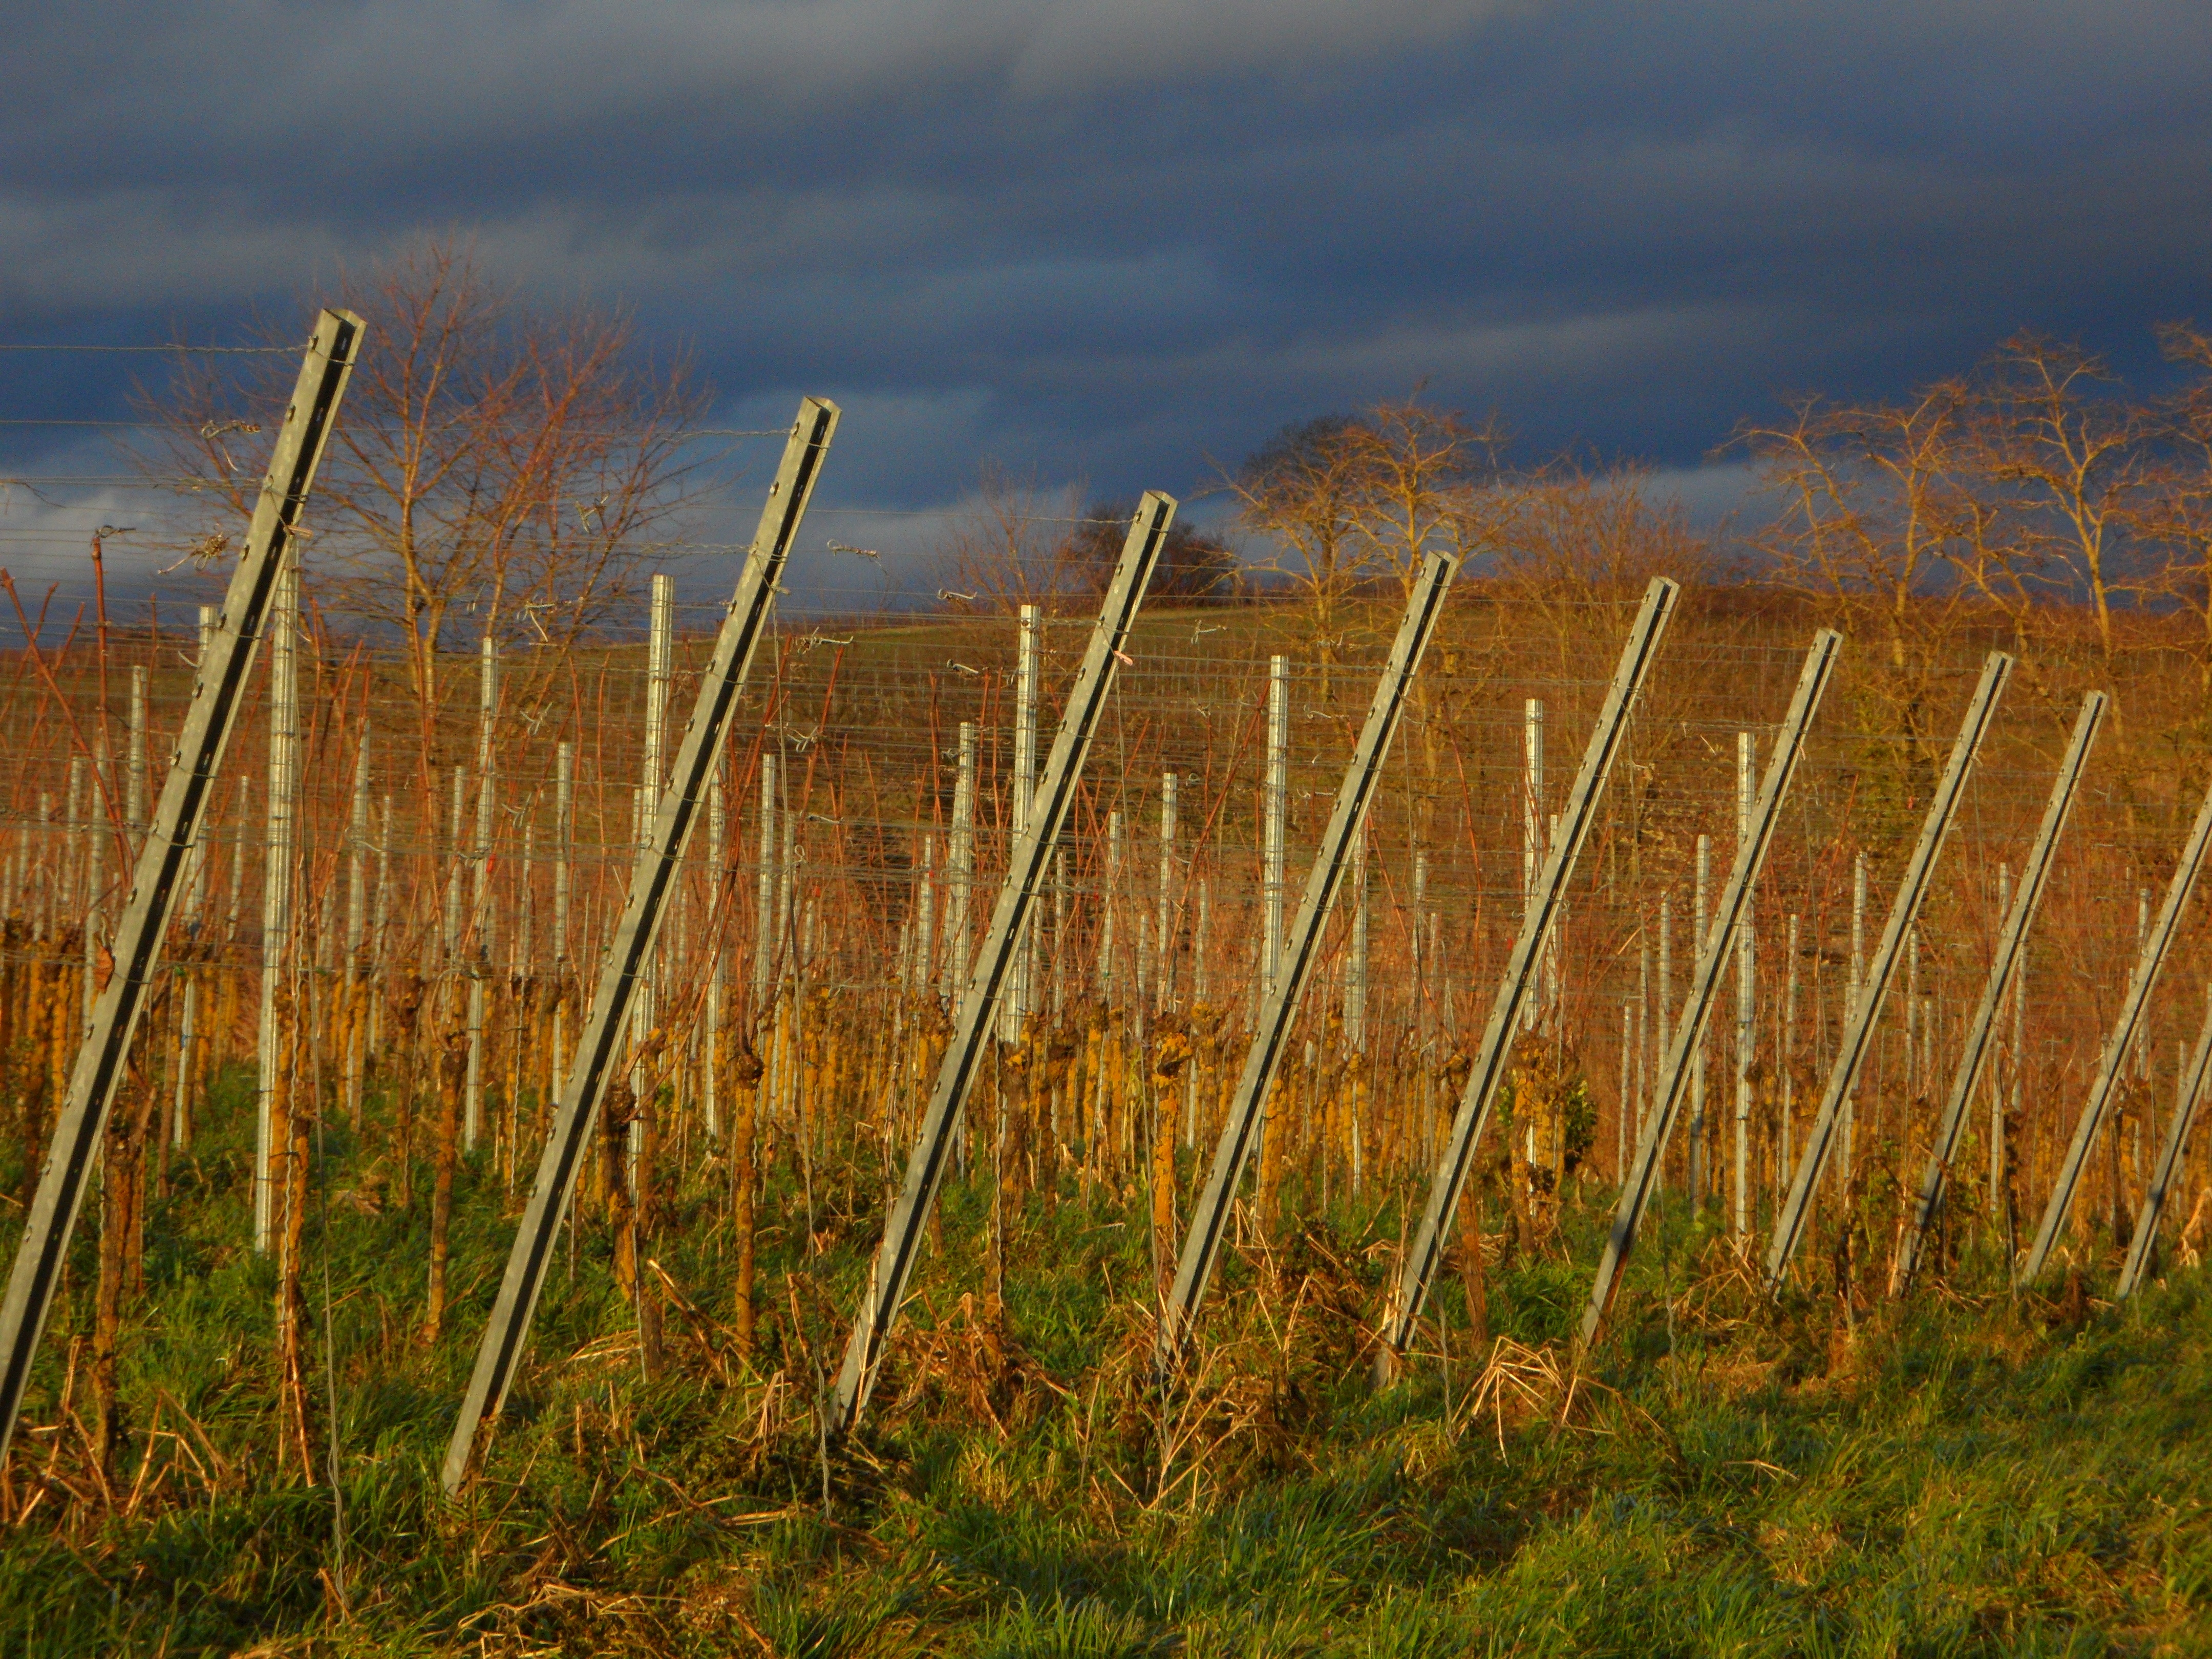
landscape, tree, nature, grass, marsh, winter, fence, plant, vine, vineyard, wine, field, meadow, prairie, sunlight, morning, leaf, flower, wind, crop, autumn, agriculture, lighting, cultivation, vines, grassland, wetland, series, habitat, mood, ecosystem, support, winegrowing, rebstock, rural area, vines stock, winemaker, wine growing area, lined up, wine region, natural environment, grass family, phragmites